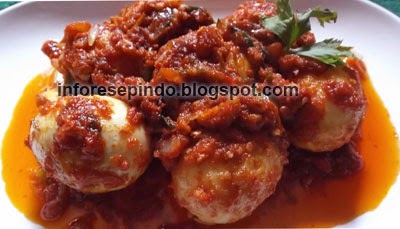
Label: telur_balado